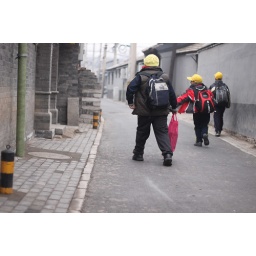
School boys heading home in the hutong, An Ping Xiang, Xi Cheng district, Beijing